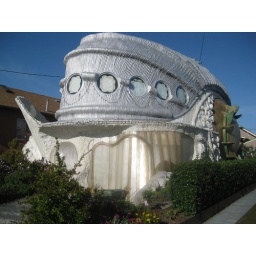
the fish house in berkeley